Carach Angren

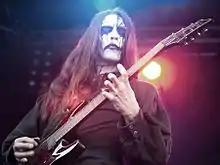
Seregor performing at "Kabaal am Gemaal" in 2010

Carach Angren was formed in 2003, in the Dutch municipality of Landgraaf, after two members of Vaultage, Lee Hartney and Inger Indolia, started a side project based on their shared love of legends and black metal. Eventually, Carach Angren was more successful, so both stepped down from Vaultage.